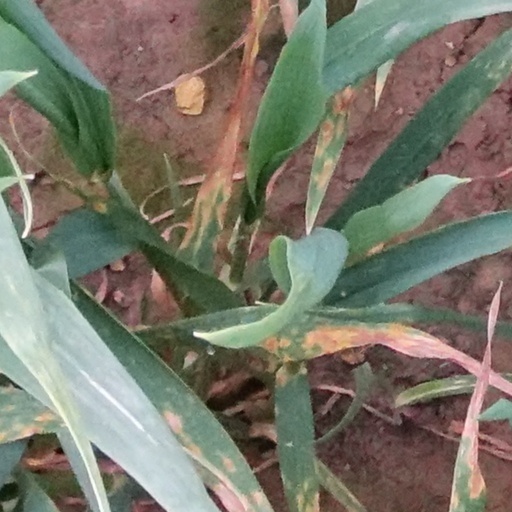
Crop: wheat